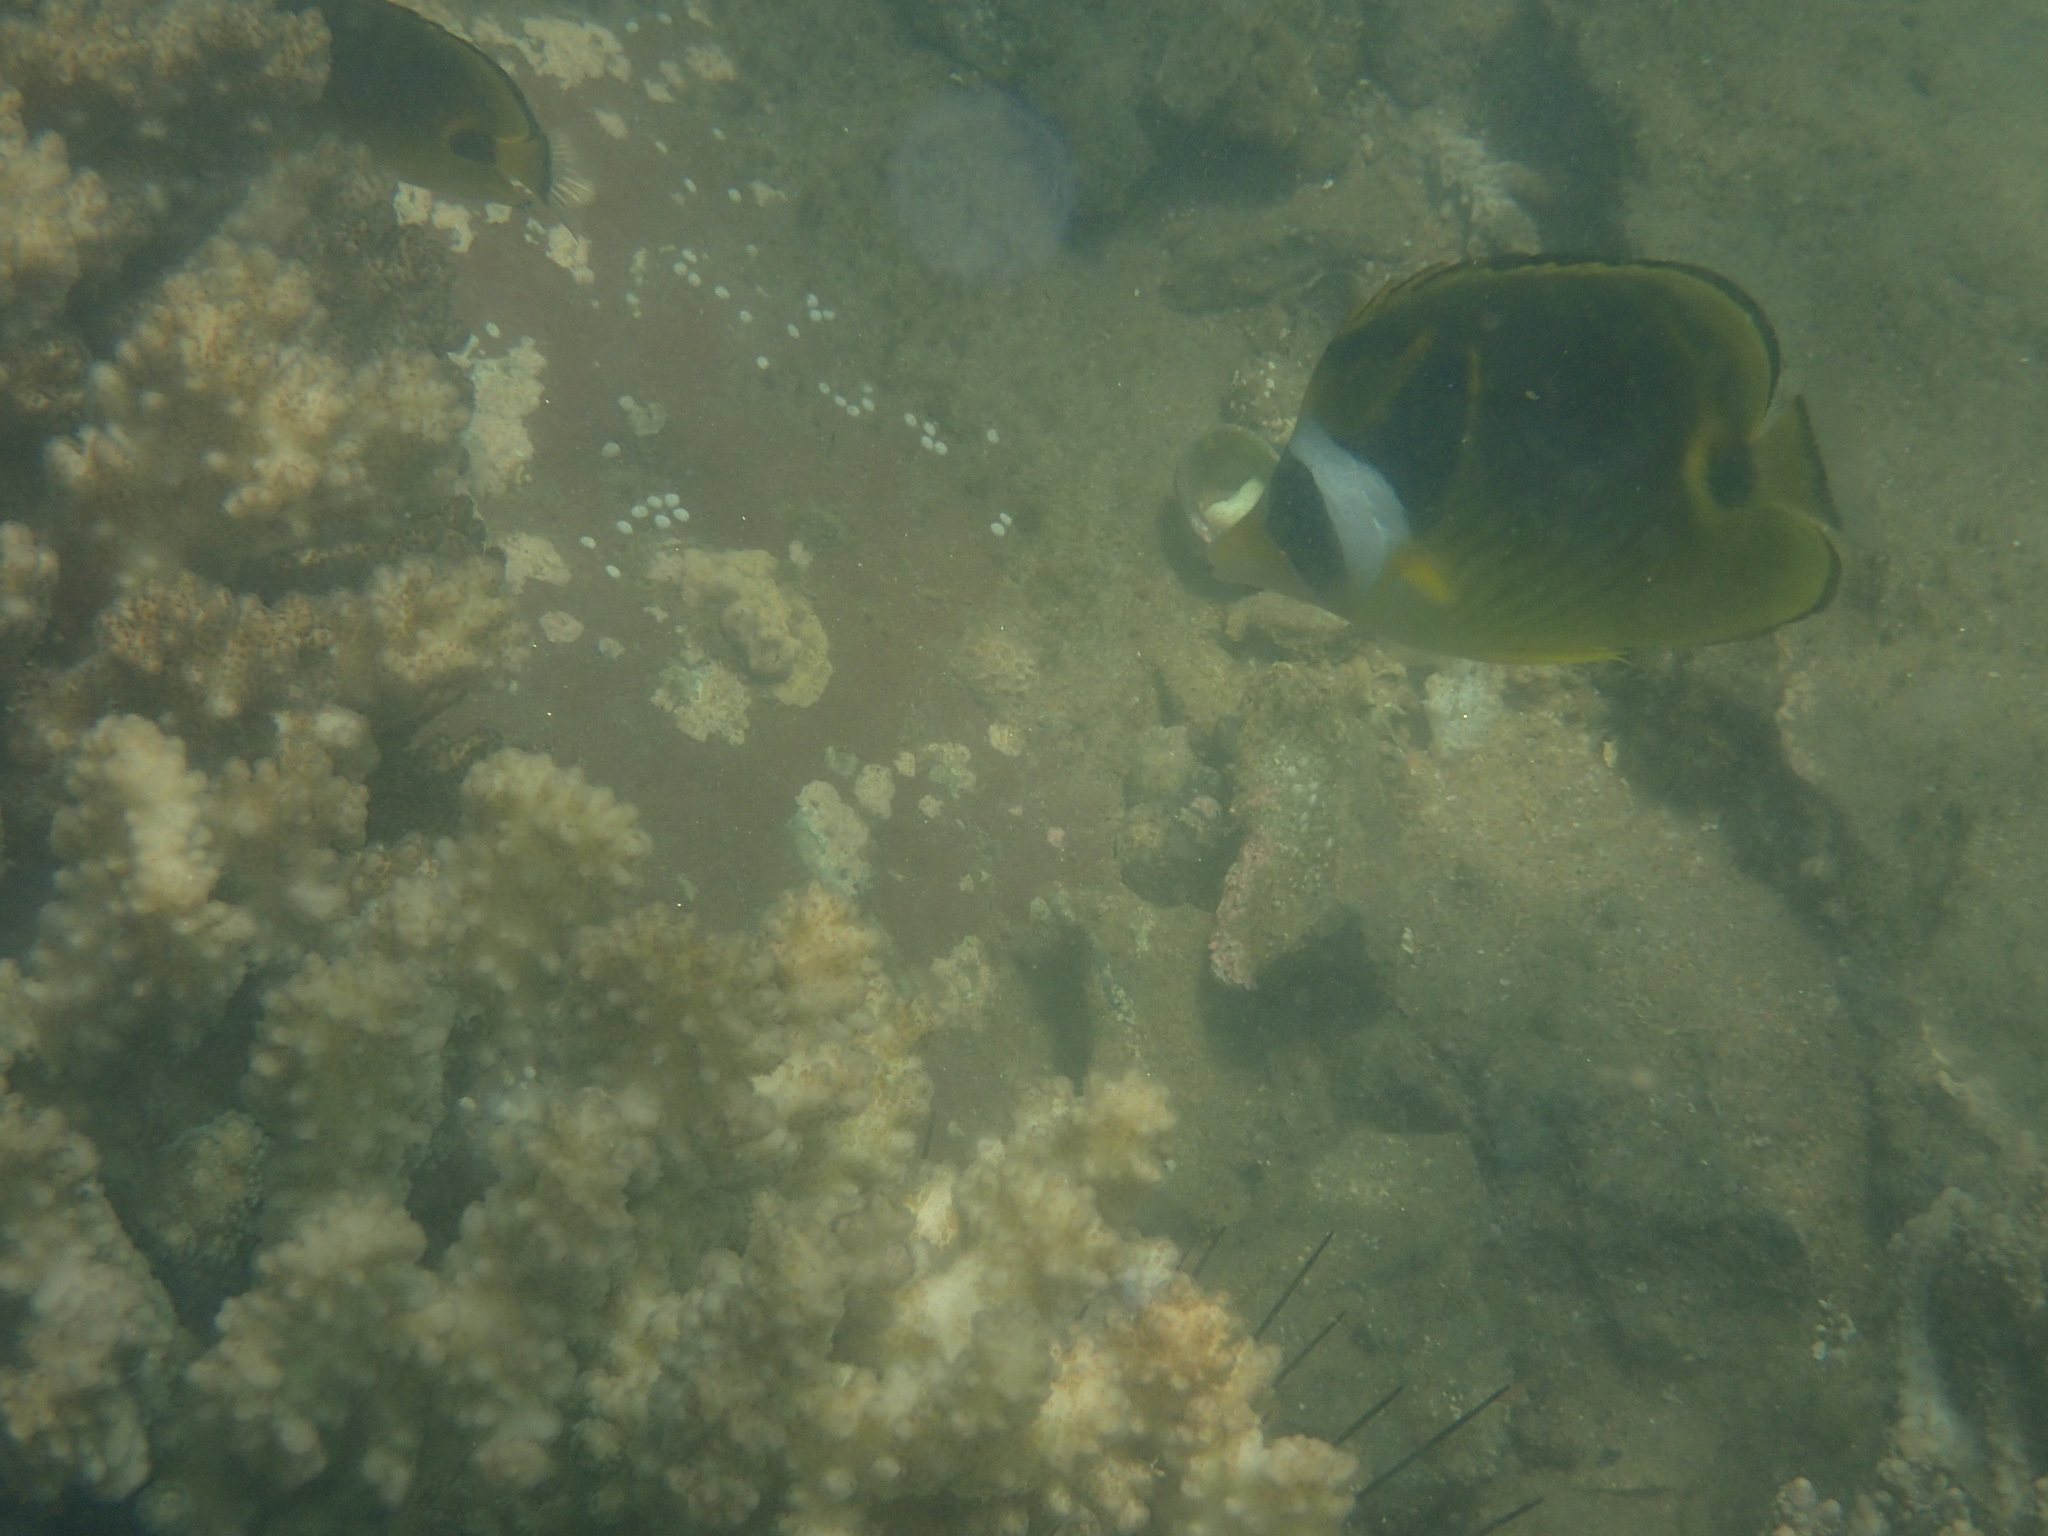
Chaetodon lunula (Raccoon Butterflyfish)